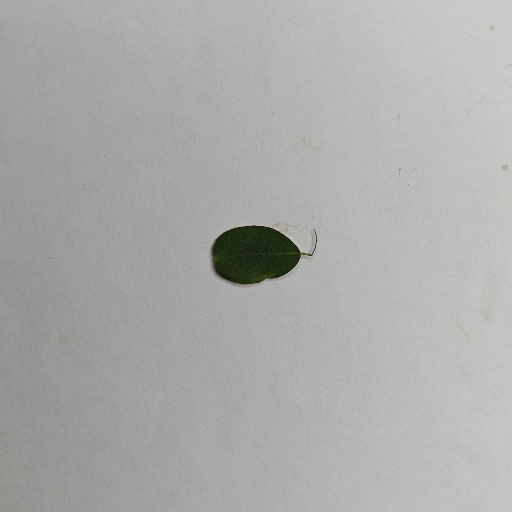
Species: Sojina
Leaf condition: Healthy Leaf